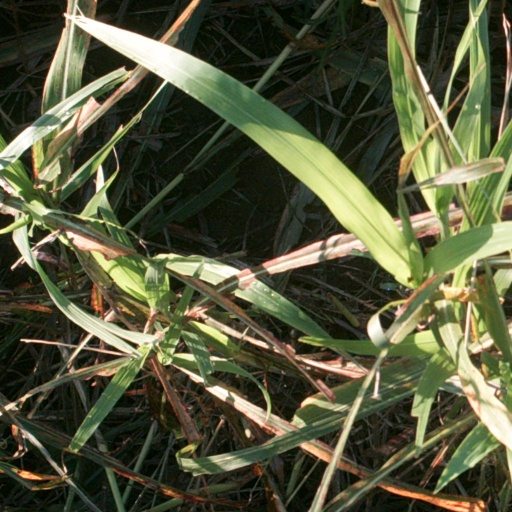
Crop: sorghum